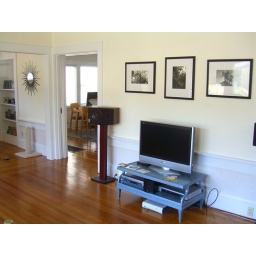
We'll get a better TV table in the future if I sell some jewelry.